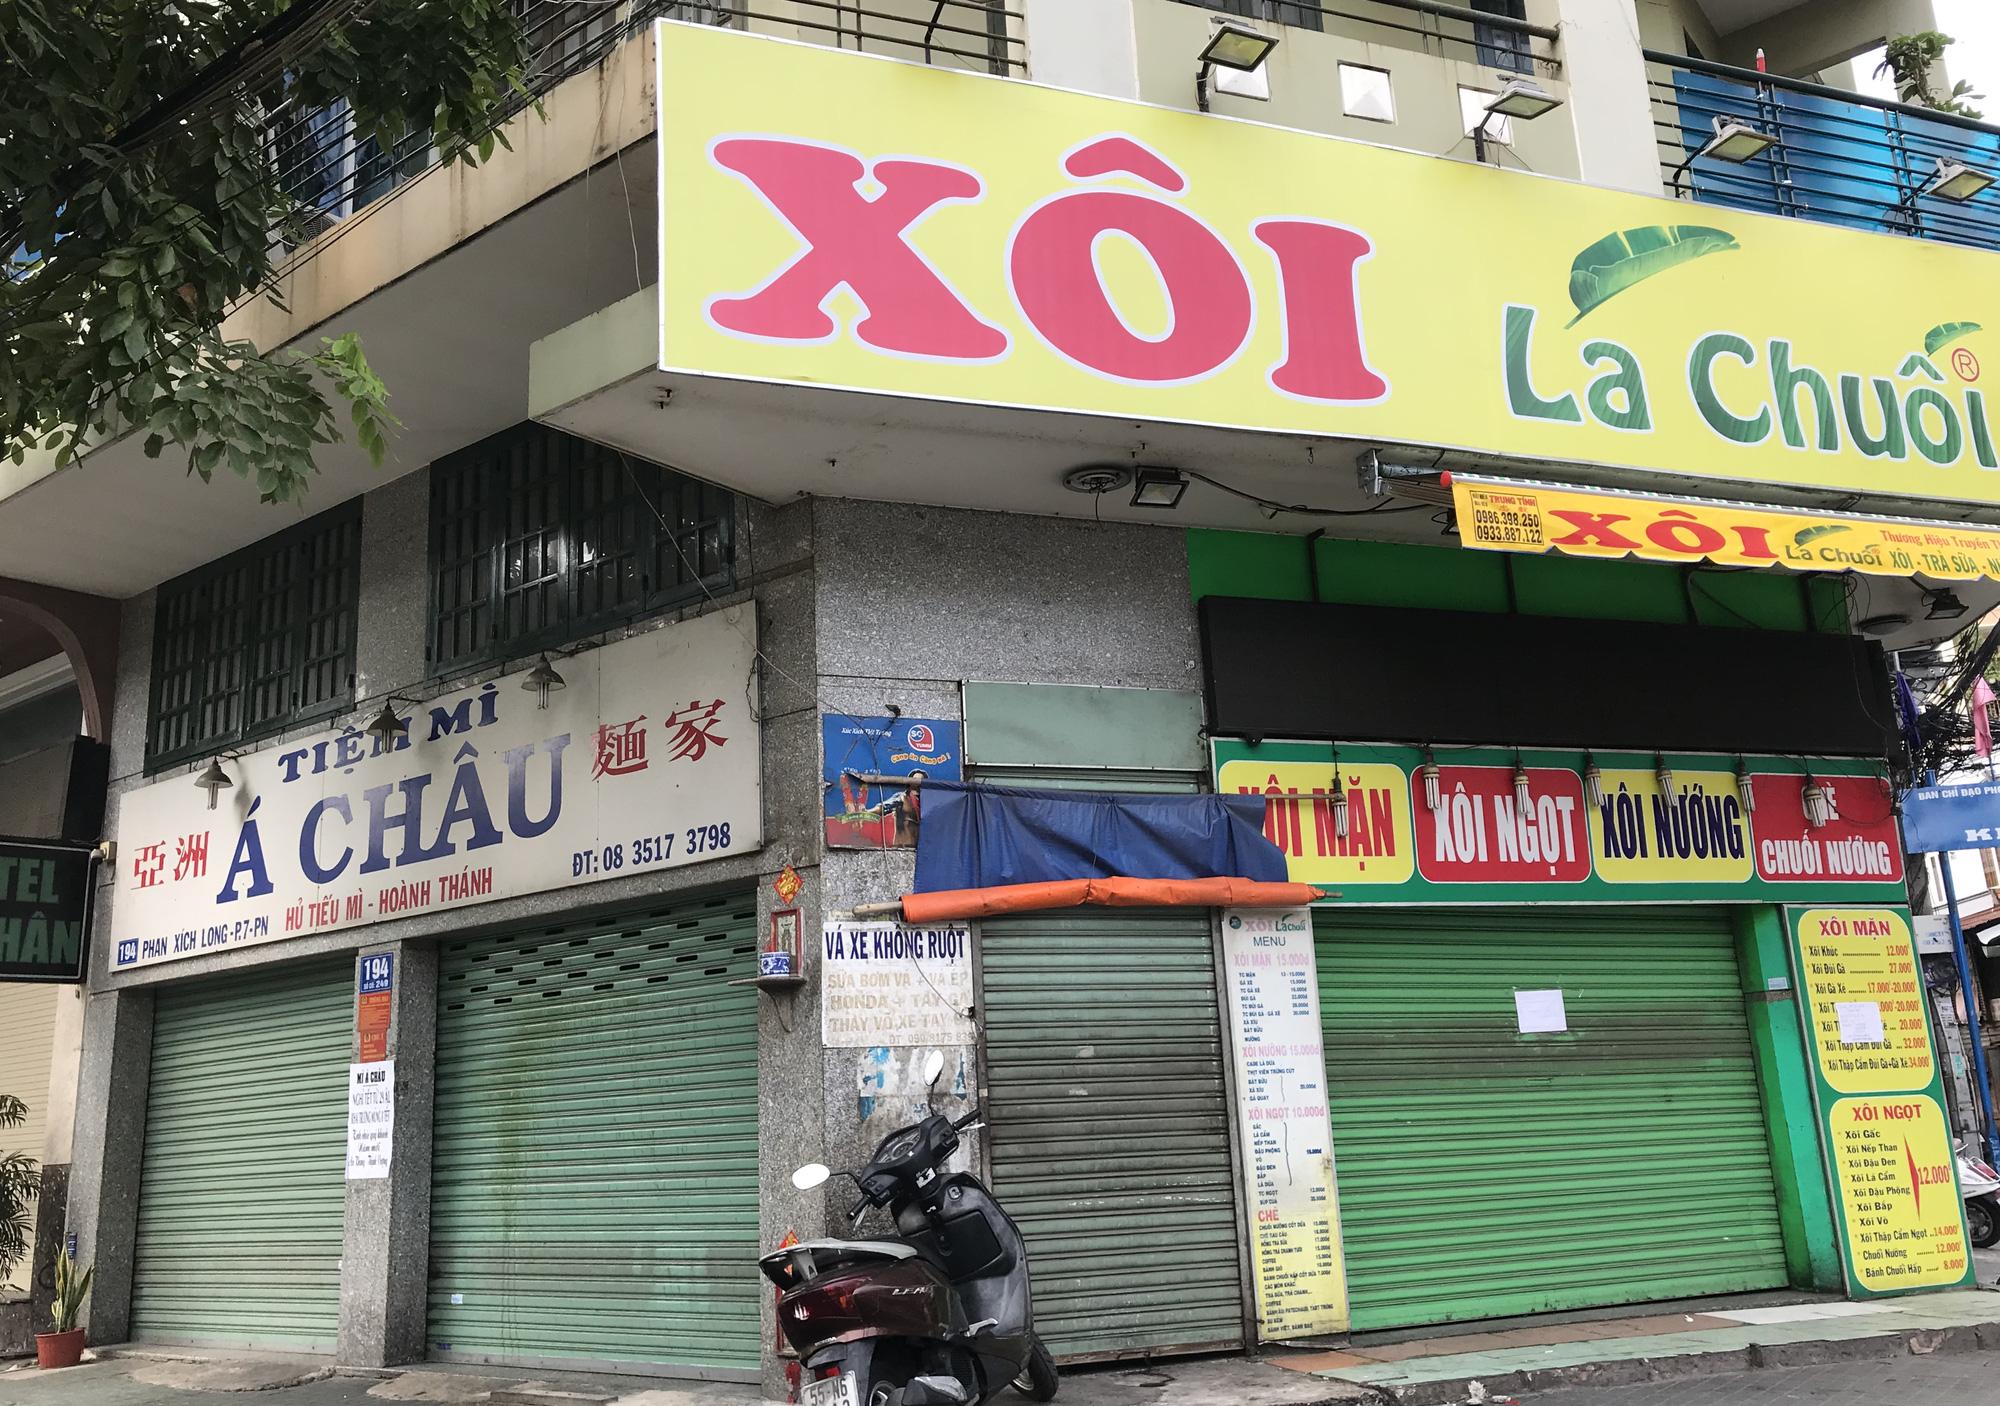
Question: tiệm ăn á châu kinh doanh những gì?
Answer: kinh doanh mì, hủ tiếu mì và hoành thánh